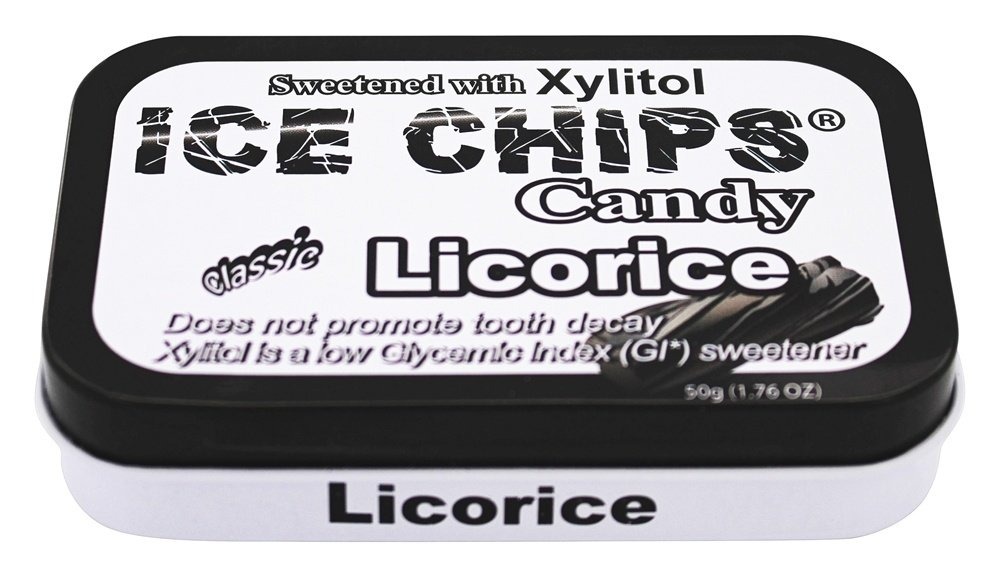
Item Name: ICE CHIPS Candy Licorice Single Pack Candy, 1.76 Ounce
Bullet Point: Made in United States
Value: 1.76
Unit: oz

Price: 9.535